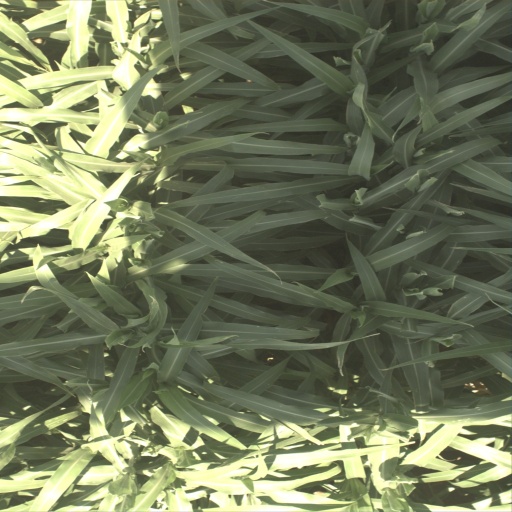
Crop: sorghum